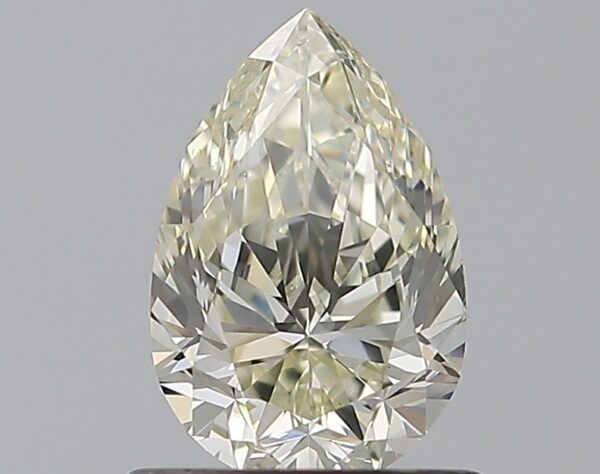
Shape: pear
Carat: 0.73
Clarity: VS1
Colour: L
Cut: EX
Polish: EX
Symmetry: EX
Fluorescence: ST
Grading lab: GIA
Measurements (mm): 7.5 x 4.94 x 3.15